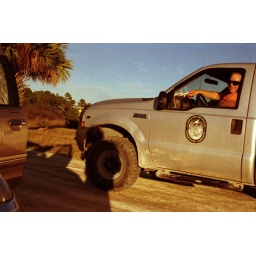
helpful advice is always sweet. driving away in your own working car or truck is sweeter.